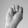
ASL letter: M